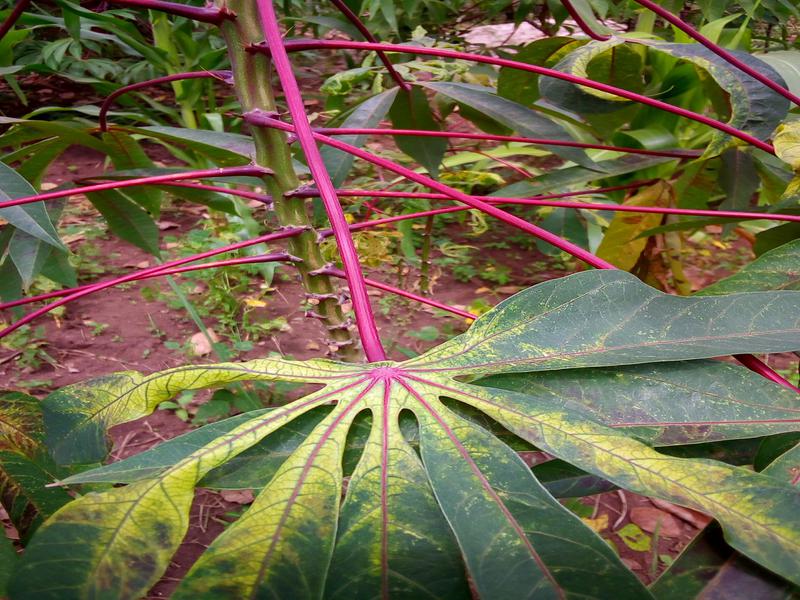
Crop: cassava
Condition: mosaic_disease